Bedales School

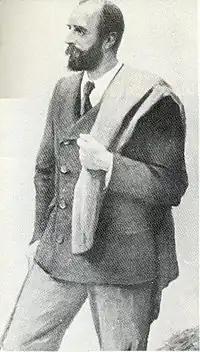
John Haden Badley, co-founder of the school

The school was started in 1893 by Amy Garrett Badley and John Haden Badley. John had met Oswald B Powell when they were introduced to each other by Goldsworthy Lowes Dickinson, whom they both knew from their Cambridge days. John said that Oswald and his wife, Winifred Powell, were as important as Amy and him. A house called "Bedales" was rented just outside Lindfield, near Haywards Heath. In 1899 Badley and Powell (the latter borrowing heavily from his father, the Vicar of Bisham) purchased a country estate near Steep and constructed a purpose-built school, including state-of-the-art electric lighting, which opened in 1900. The site has been extensively developed over the past century, including the relocation of a number of historic vernacular timber frame barns. A preparatory school, Dunhurst, was started in 1902 on Montessori principles (and was visited in 1919 by Maria Montessori herself), and a primary school, Dunannie, was added in the 1950s.